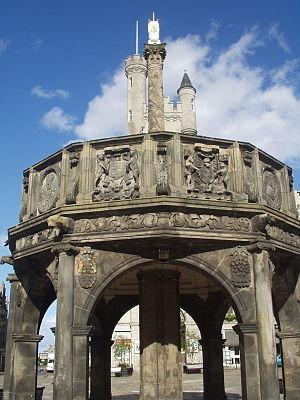
Aberdeen est la troisième ville d'Écosse, située dans le nord-est de la Grande-Bretagne, sur les bords de la mer du Nord, grâce à laquelle elle est la capitale européenne du pétrole offshore. Depuis 1891, Aberdeen possède officiellement le statut de cité, de council area et région de lieutenance. Elle était la capitale administrative de la région de Grampian de 1975 à 1996. Elle est aussi la capitale du council area de l'Aberdeenshire, bien qu'elle n'en fasse pas partie.